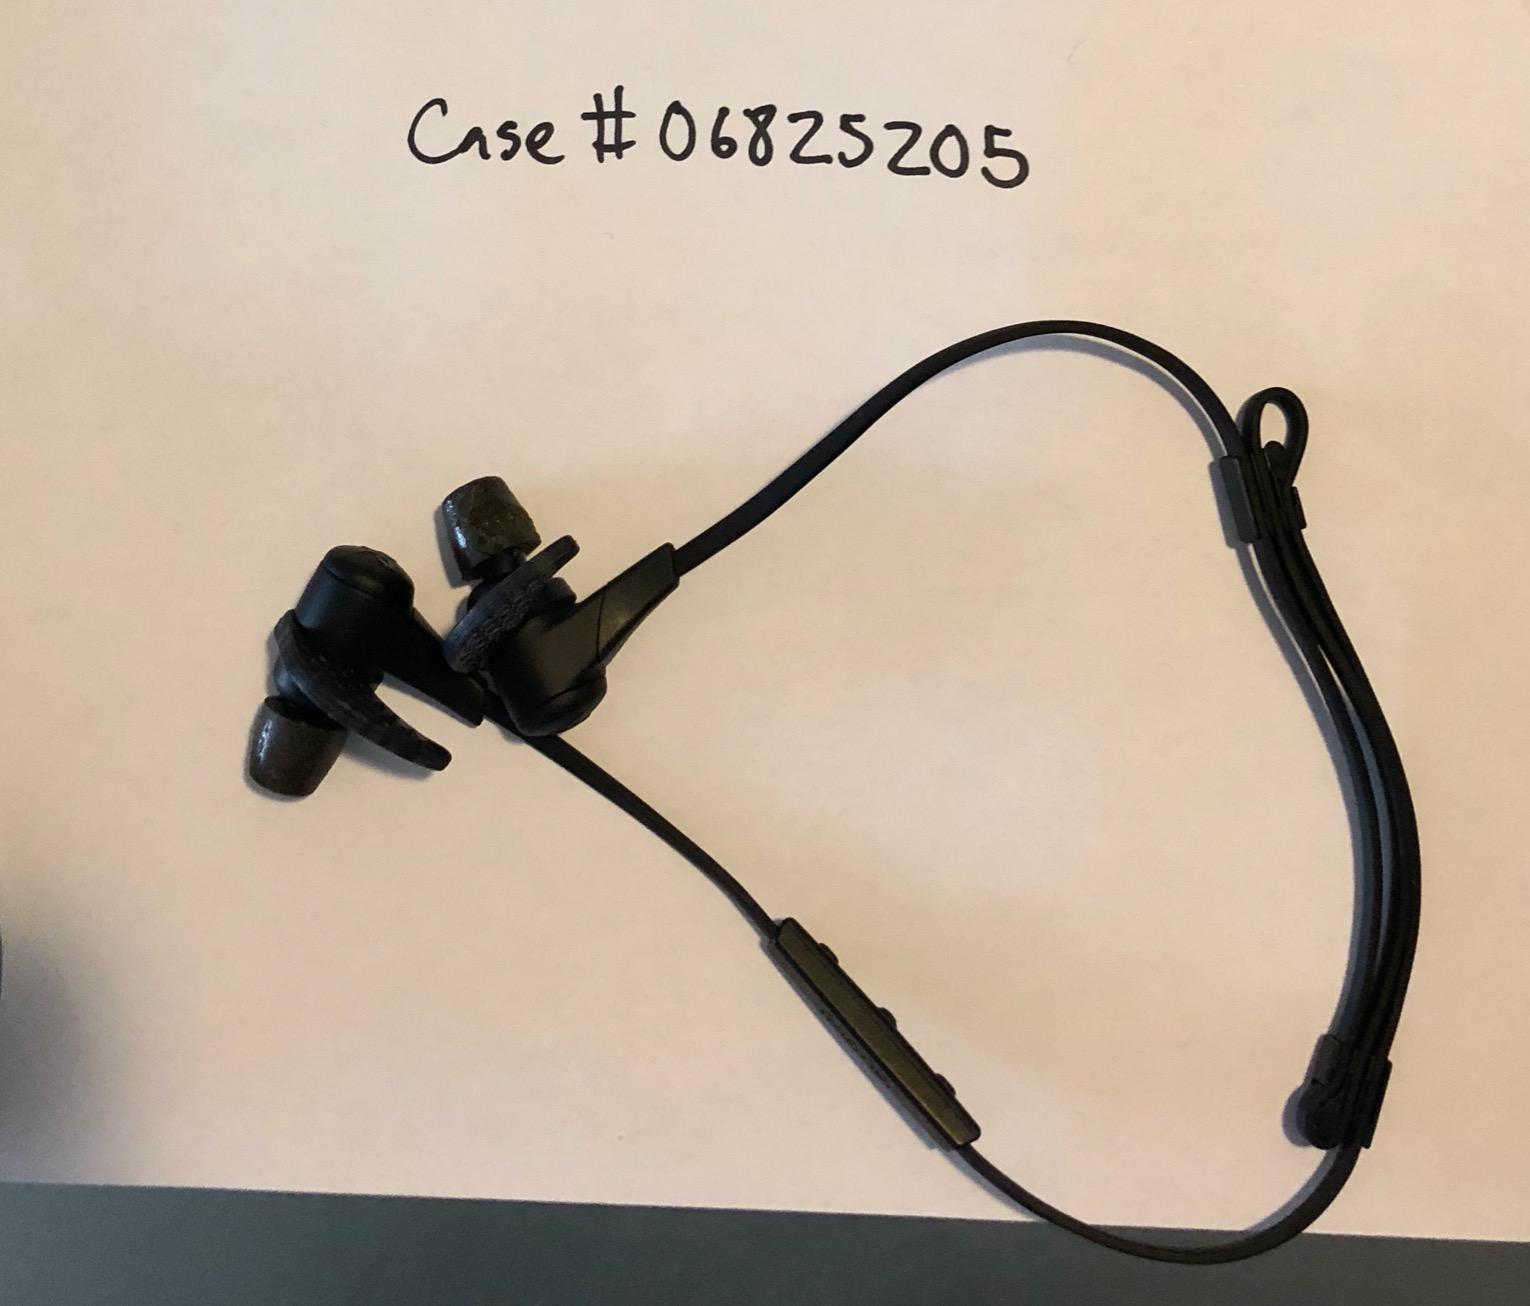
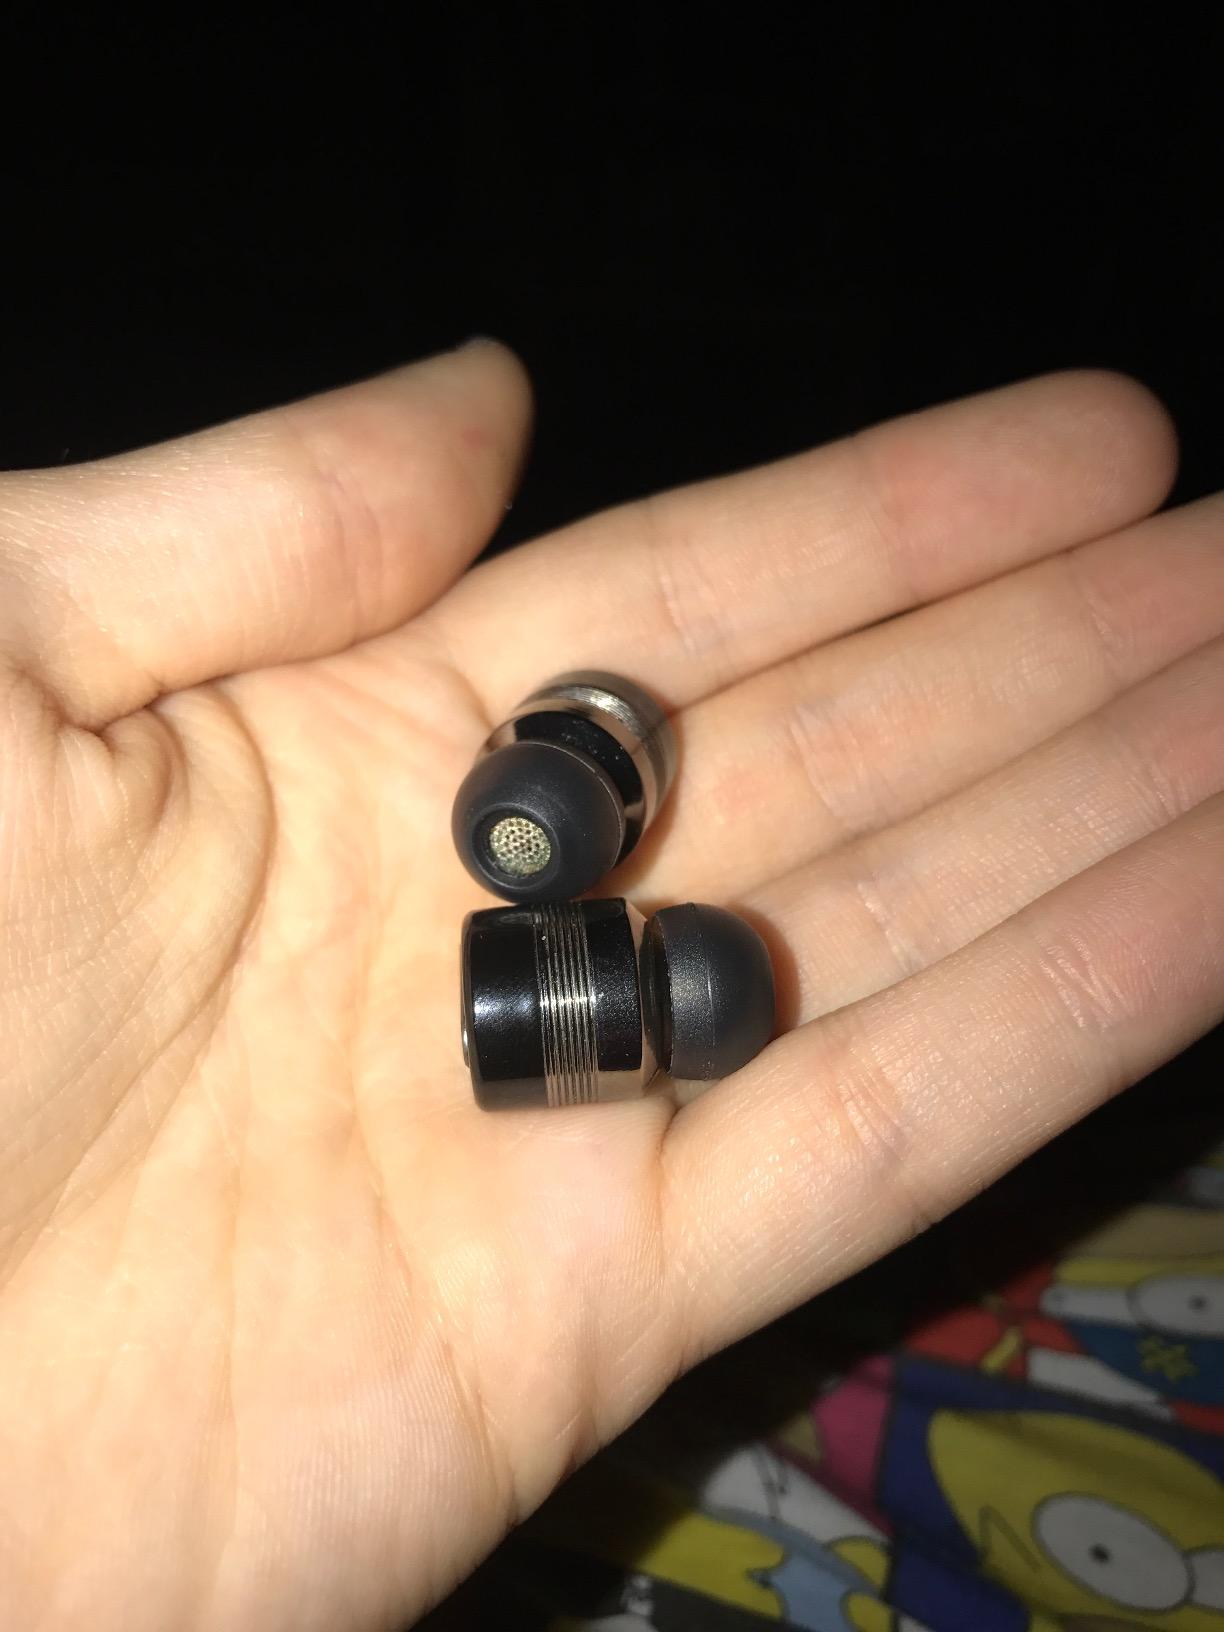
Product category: headphones
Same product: no